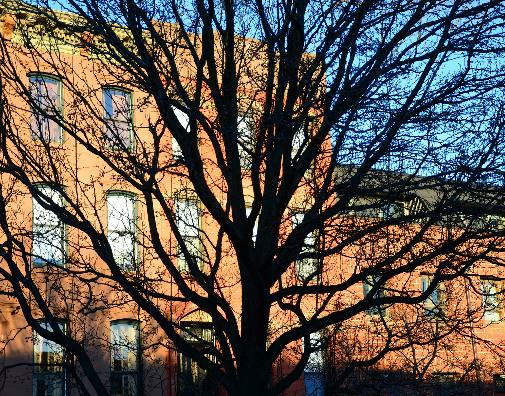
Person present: No